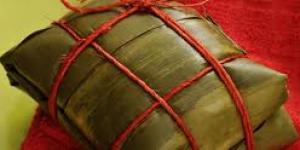
tamal de cerdo